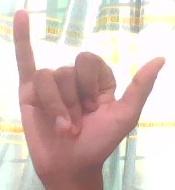
ASL sign: Y